Urban areas in the Nordic countries

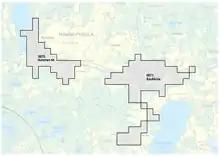
An example of Finnish urban area borders, defined along a by grid

In Finland, urban areas are measured by the national statistical institution Statistics Finland. They utilize the native language terms in Swedish and in Finnish. The largest urban area in Finland is the Helsingin keskustaajama ("Helsinki central urban area") with approximately 1,270,000 inhabitants in 2017. It extends across Helsinki as well as 10 other municipalities in the Greater Helsinki area. The second largest is the Tampereen keskustaajama with approximately 330,000 inhabitants in 2017.